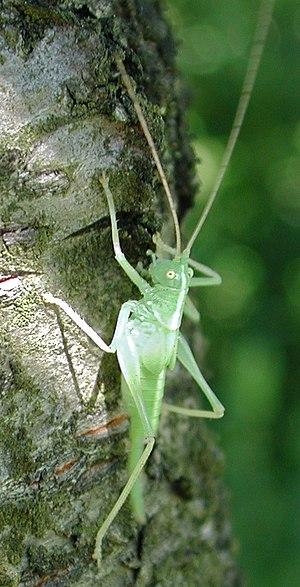
Meconema thalassinum, le Méconème tambourinaire, est un insecte orthoptère de la famille de Tettigoniidae.